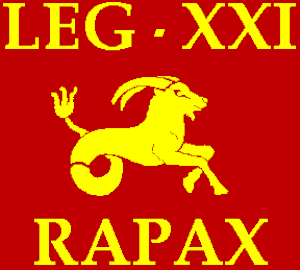
La Legio XXI Rapax fut une légion romaine ayant probablement existé avant Octave, mais constituée officiellement soit vers 41/40 av. J.-C., soit vers 31 av. J.-C. Elle fut stationnée en Rhétie après l’annexion de ce territoire par le futur empereur Tibère en 15 av. J.-C.